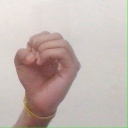
अक्षर: ऊ